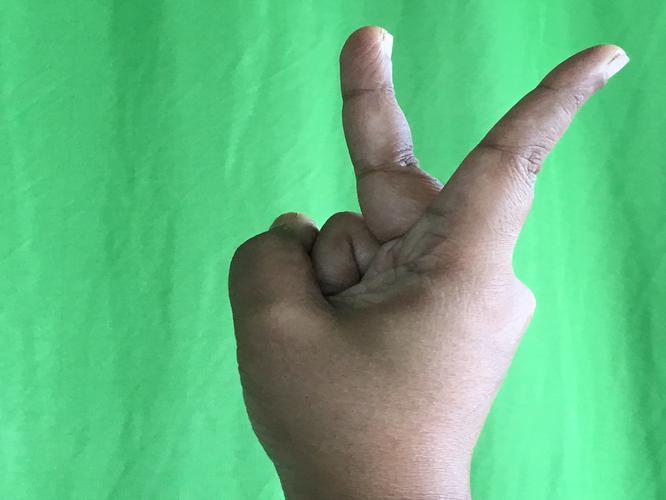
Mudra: Katrimukha
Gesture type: single_hand